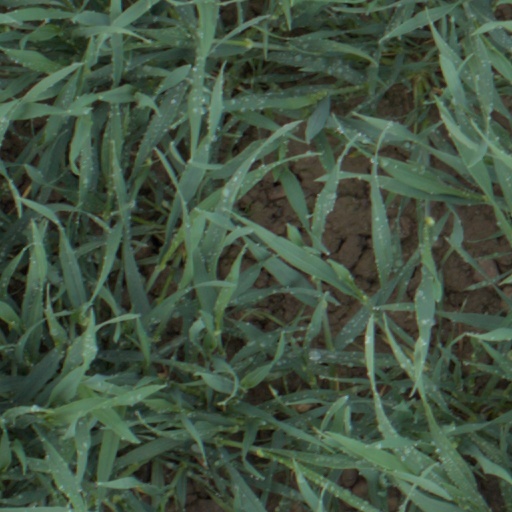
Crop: wheat